Michael W. Cotter

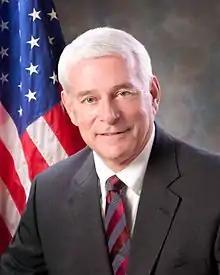

Michael W. Cotter (born July 7, 1949) is an American attorney who served as the United States Attorney for the District of Montana from 2009 to 2017.